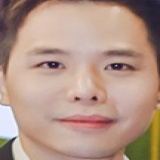
ca sĩ Trịnh Thăng Bình